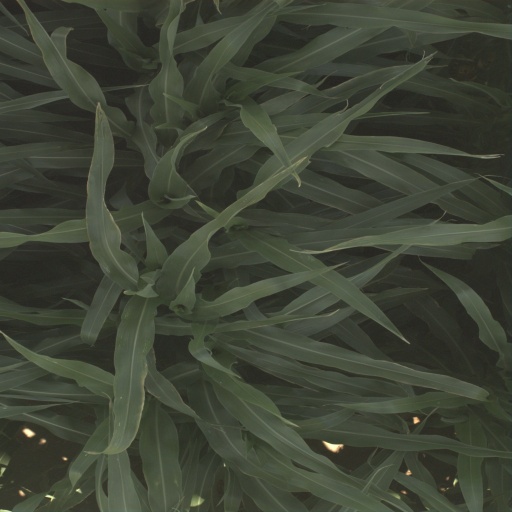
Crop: sorghum